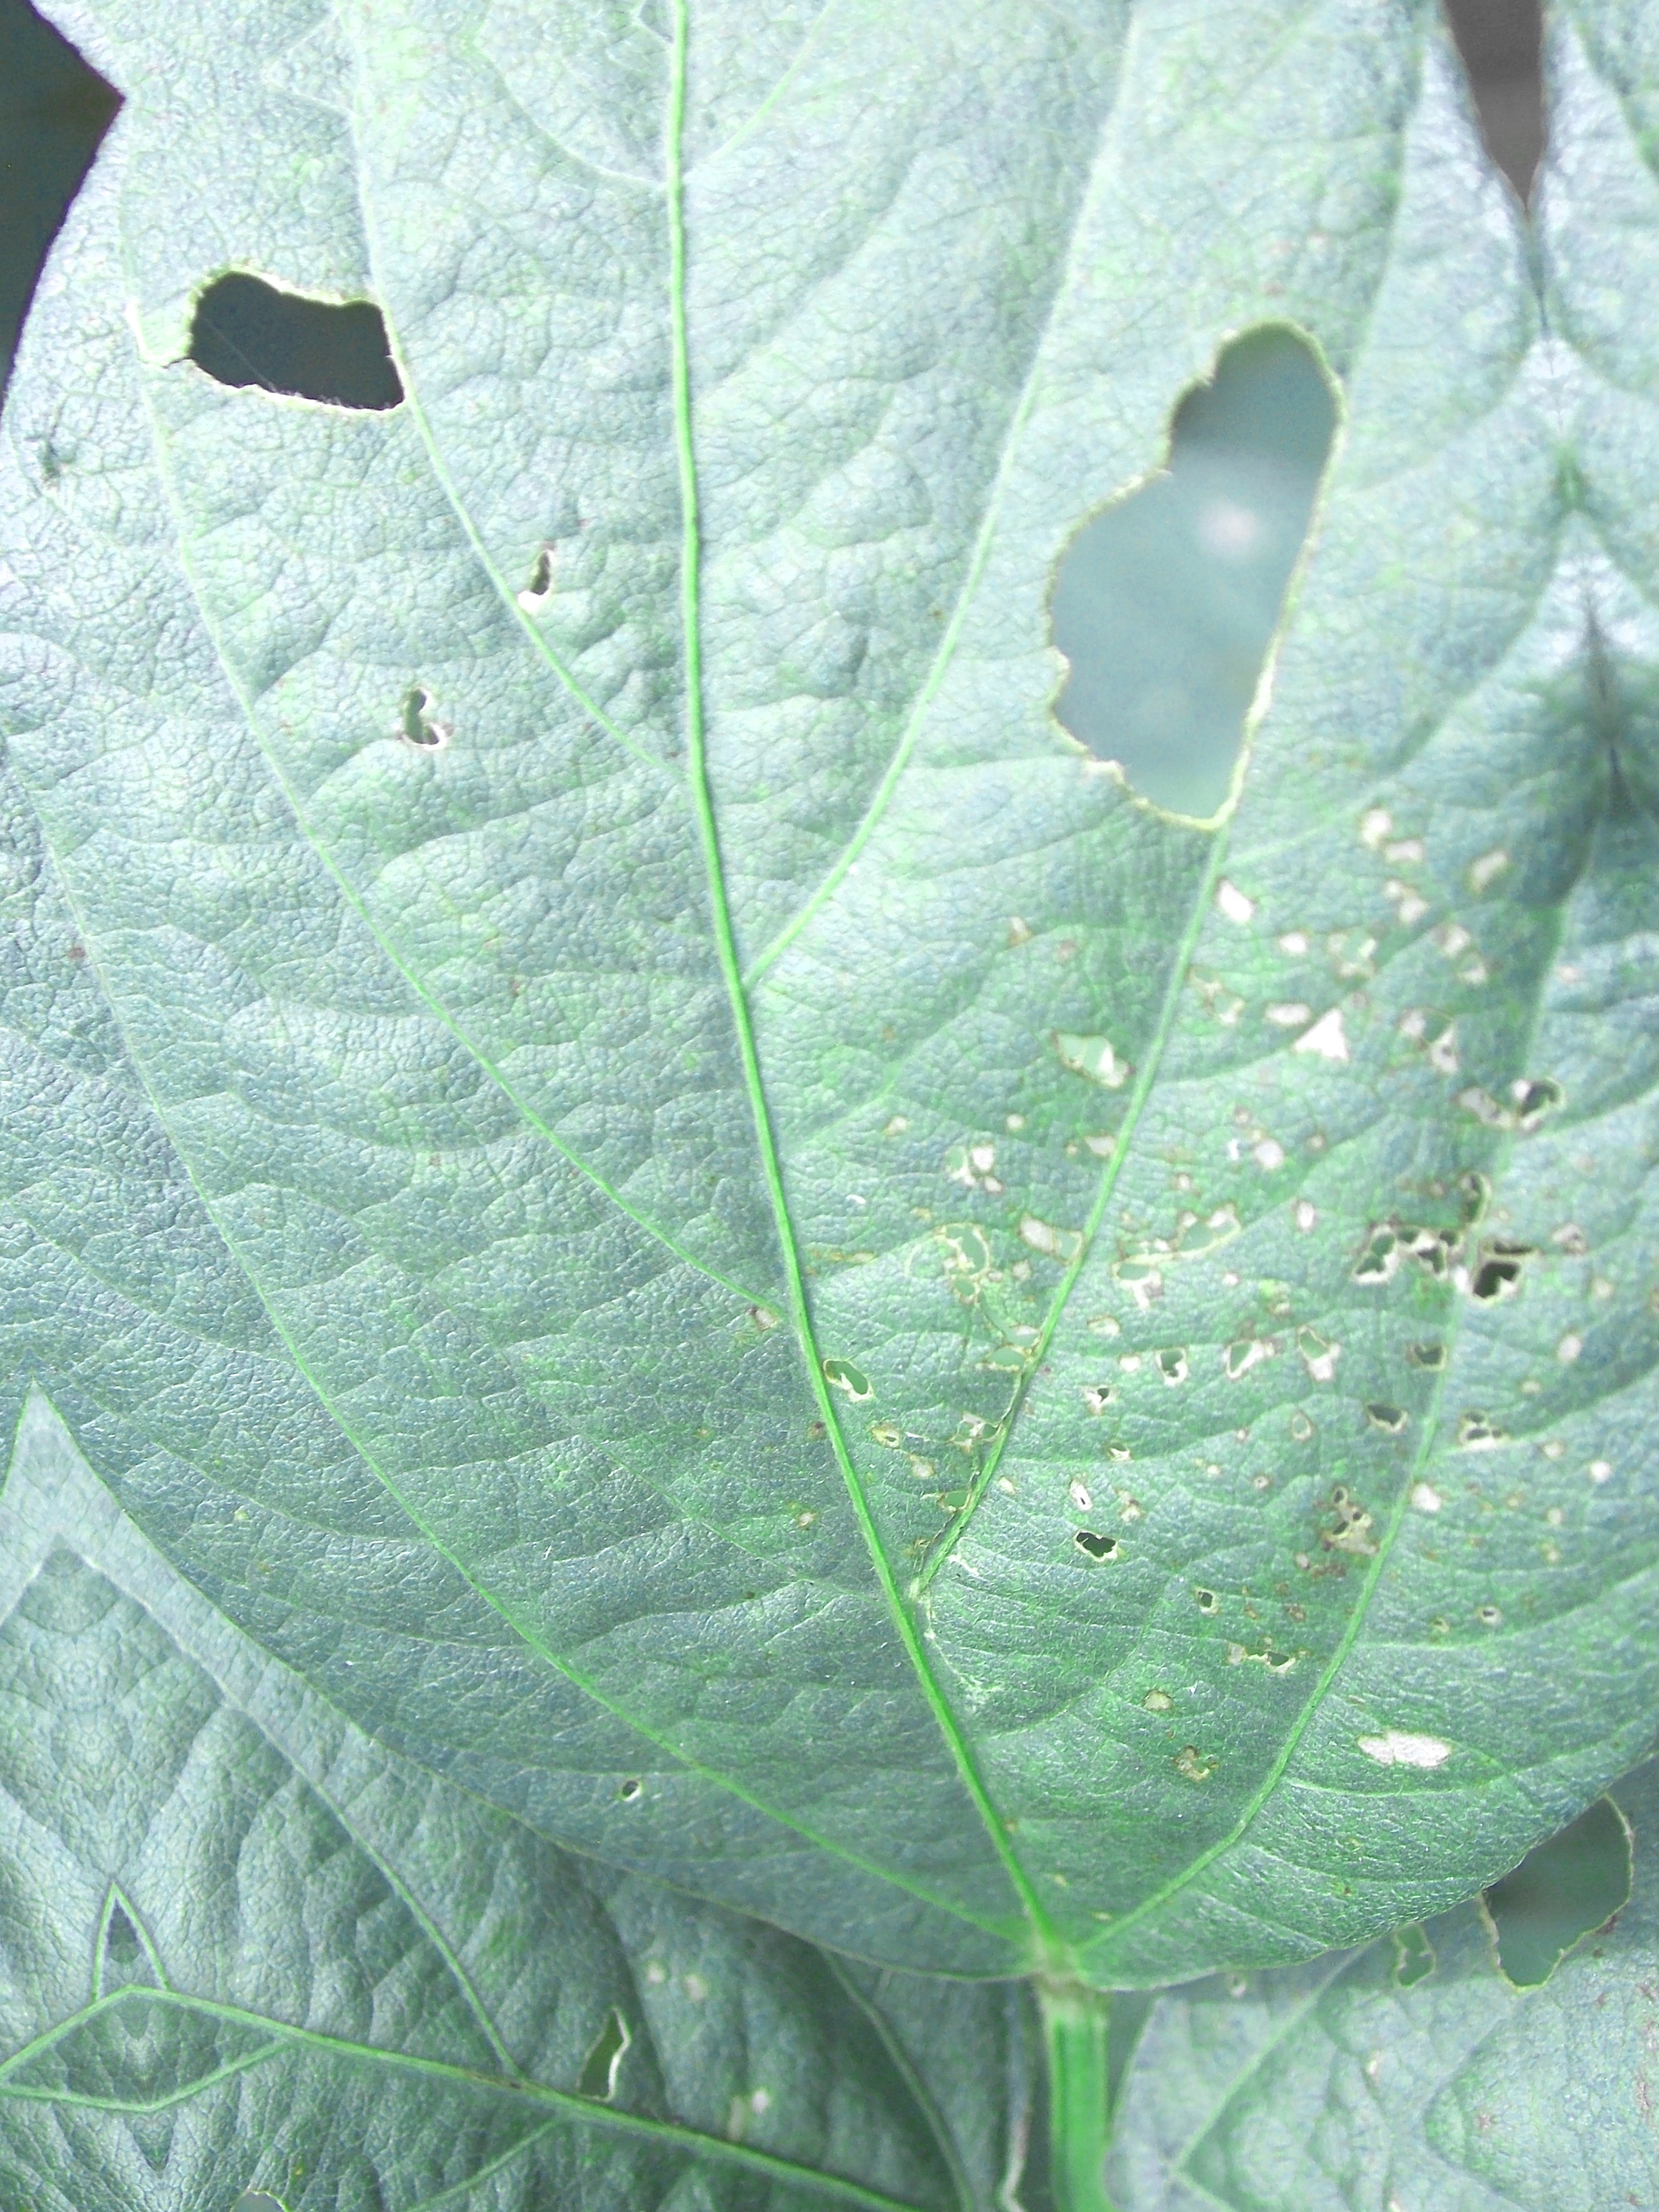
Label: Disease